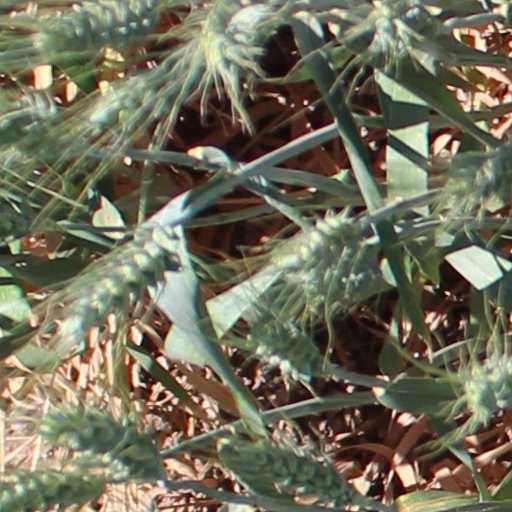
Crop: wheat